Henning Kvitnes

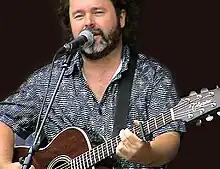
Henning Kvitnes

Henning Kvitnes (born 13 May 1958) is a singer/songwriter from Tistedal, Halden in Norway. His debut came with The Ice Cream Band, but he later found bigger success as a solo artist.